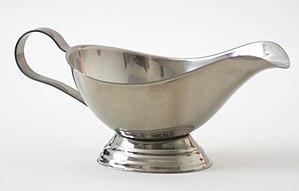
Politiquement inepte ou À droite, toute ! est le 10ᵉ épisode de la saison 23 de la série télévisée Les Simpson.
Une saucière est un contenant oblongue, rappelant la barque, la plupart du temps doté d'une anse et d'un bec, dans lequel sont servies des sauces lors de repas. Cet ustensile de cuisine est souvent accompagné d'une assiette sur laquelle il repose.